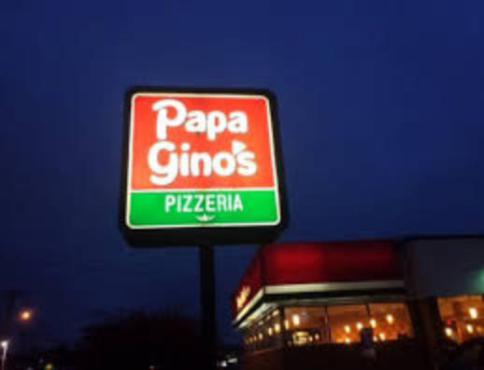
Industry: Food